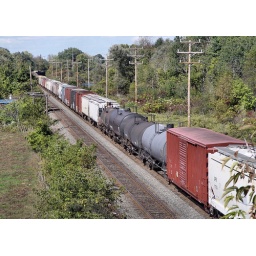
This train was here stopped, over 15 minutes waiting for the green light.